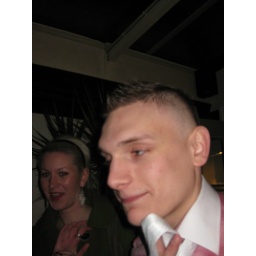
Man in red shoes with nice tats